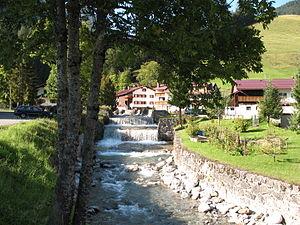
Holzgau est une commune autrichienne du Tyrol.